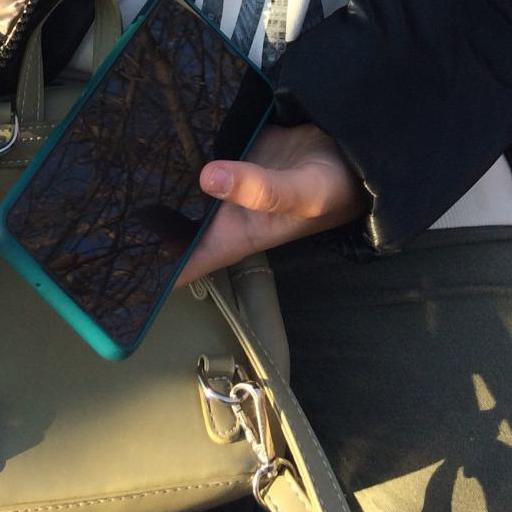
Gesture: no_gesture